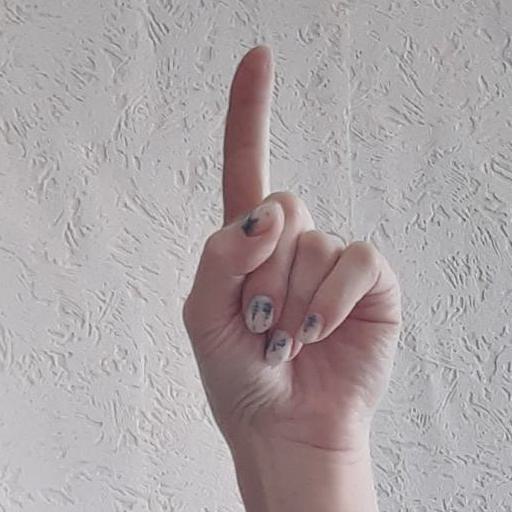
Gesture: one